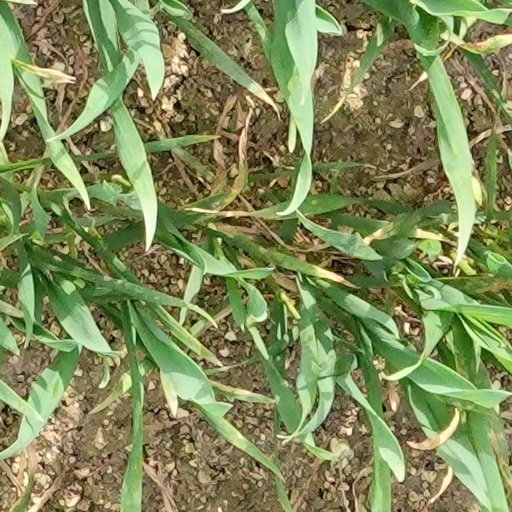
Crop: wheat